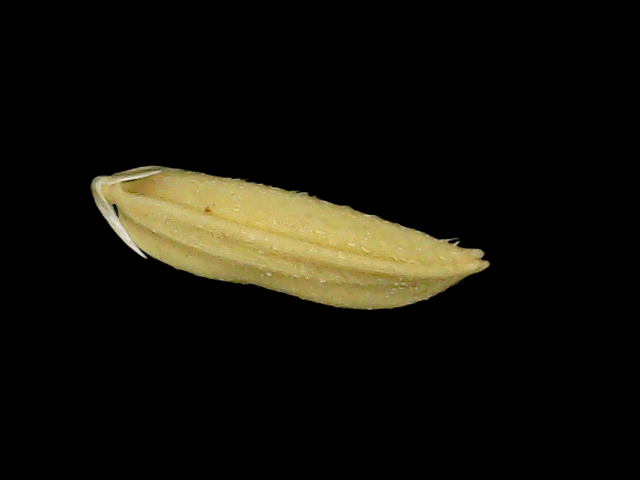
Rice variety: Bd75